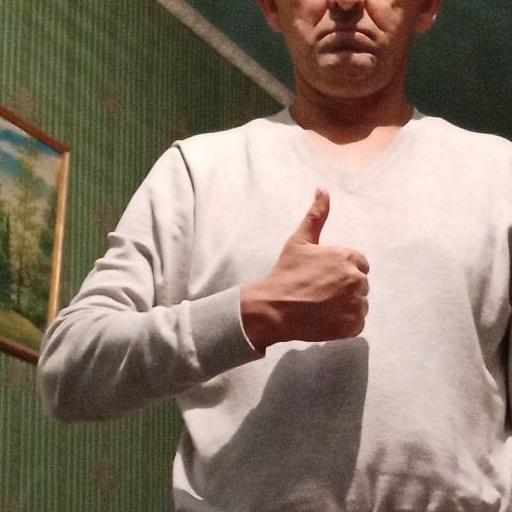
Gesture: like